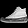
Label: Sneaker